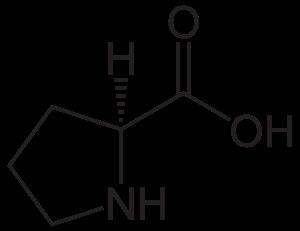
Le collagène fait partie d'une famille de protéines dites structurales, le plus souvent présente sous forme fibrillaire. Elle est présente dans la matrice extracellulaire des organismes animaux. Ces protéines ont pour fonction de conférer aux tissus une résistance mécanique à l'étirement.
Une hélice polyproline est un type de structure secondaire de certaines protéines présentant une répétition de résidus de proline. Il se forme une hélice polyproline gauche dite de type II, notée PPII, lorsque l'ossature de la suite de résidus présente des angles dièdres d'environ et des liaisons peptidiques en configuration trans. Cette conformation PPII se rencontre également dans des polypeptides et des protéines en dehors des hélices polyproline. Il existe également une hélice polyproline droite plus compacte dite de type I, notée PPI, dans laquelle l'ossature de la suite de résidus de proline présente des angles dièdres d'environ et des liaisons peptidiques en configuration cis. Parmi les 20 acides aminés rencontrés couramment dans les protéines, seule la proline est susceptible d'avoir une liaison peptidique en configuration cis, notamment la liaison X–Pro ; des effets stériques et effets électroniques favorisent nettement la configuration trans de la plupart des liaisons peptidiques. Cependant, les liaisons peptidiques qui remplacent la proline avec un autre acide aminé N-substitué comme la sarcosine sont également susceptibles d'adopter une configuration cis.